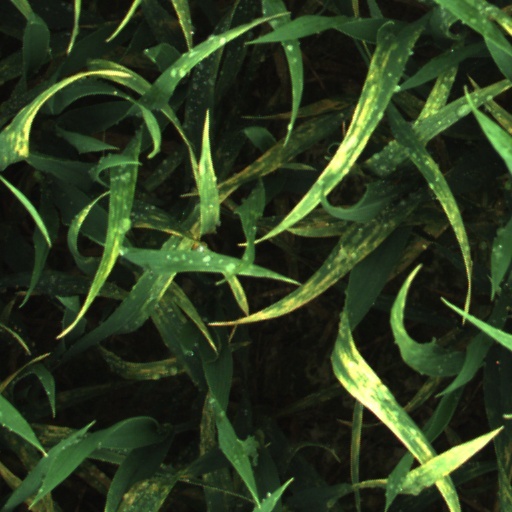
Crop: wheat